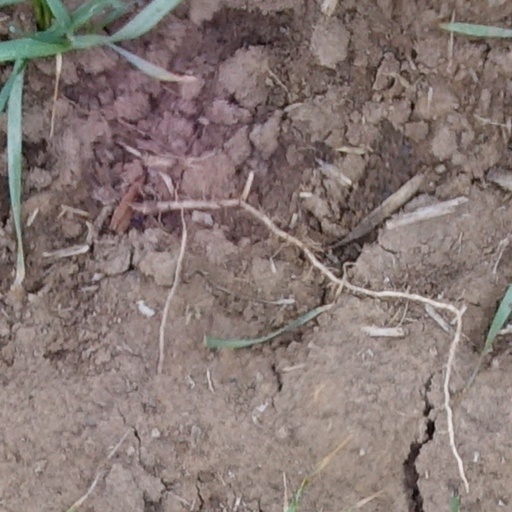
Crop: wheat